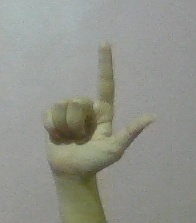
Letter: laam